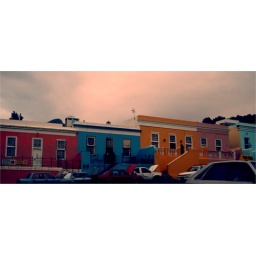
bokaap (upper cape) above town... houses are very colourful here, and the people love their cars